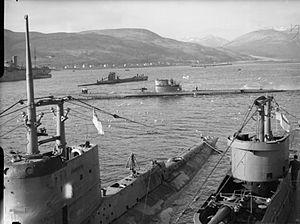
Le Unterseeboot 570 était un U-boot type VII C utilisé par la Kriegsmarine pendant la Seconde Guerre mondiale et affecté à la 3. Unterseebootsflottille.